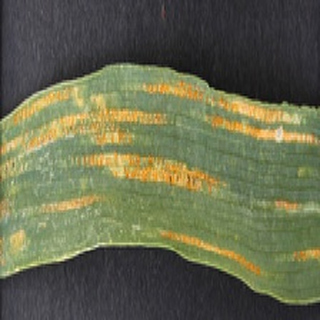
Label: wheat_yellow_rust